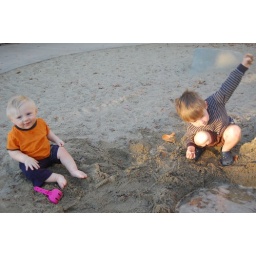
Two boys in sand 02